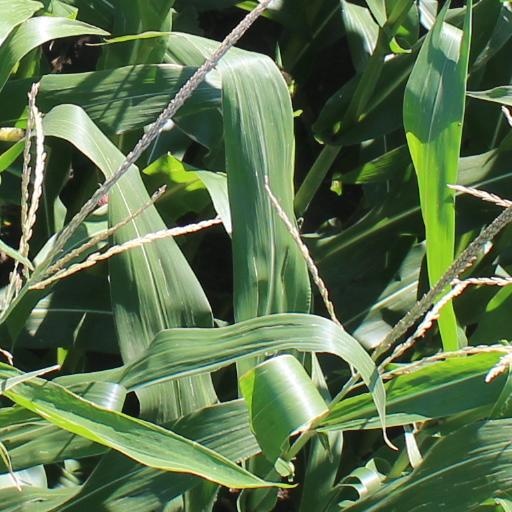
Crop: maize; corn